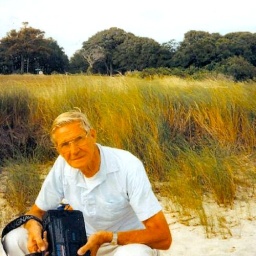
This photo was taken, at the shore, just down the street from our house in Morehead City.